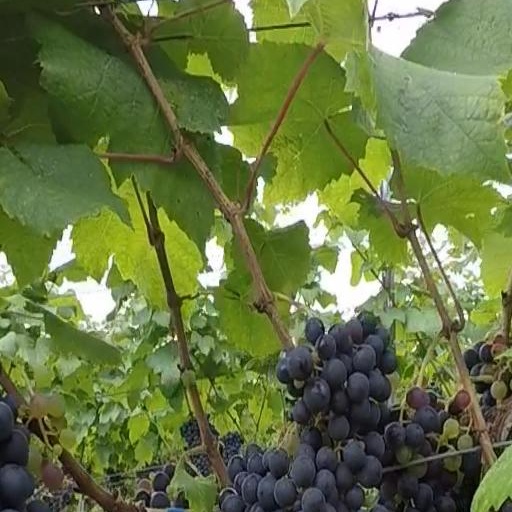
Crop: grape